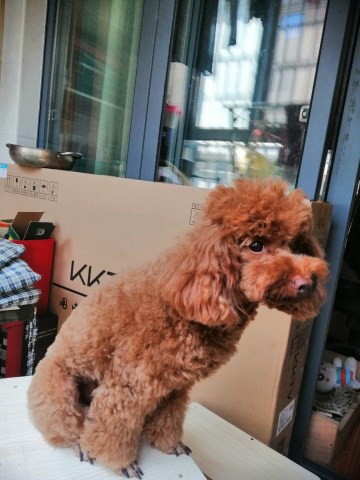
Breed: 2925-n000114-toy_poodle